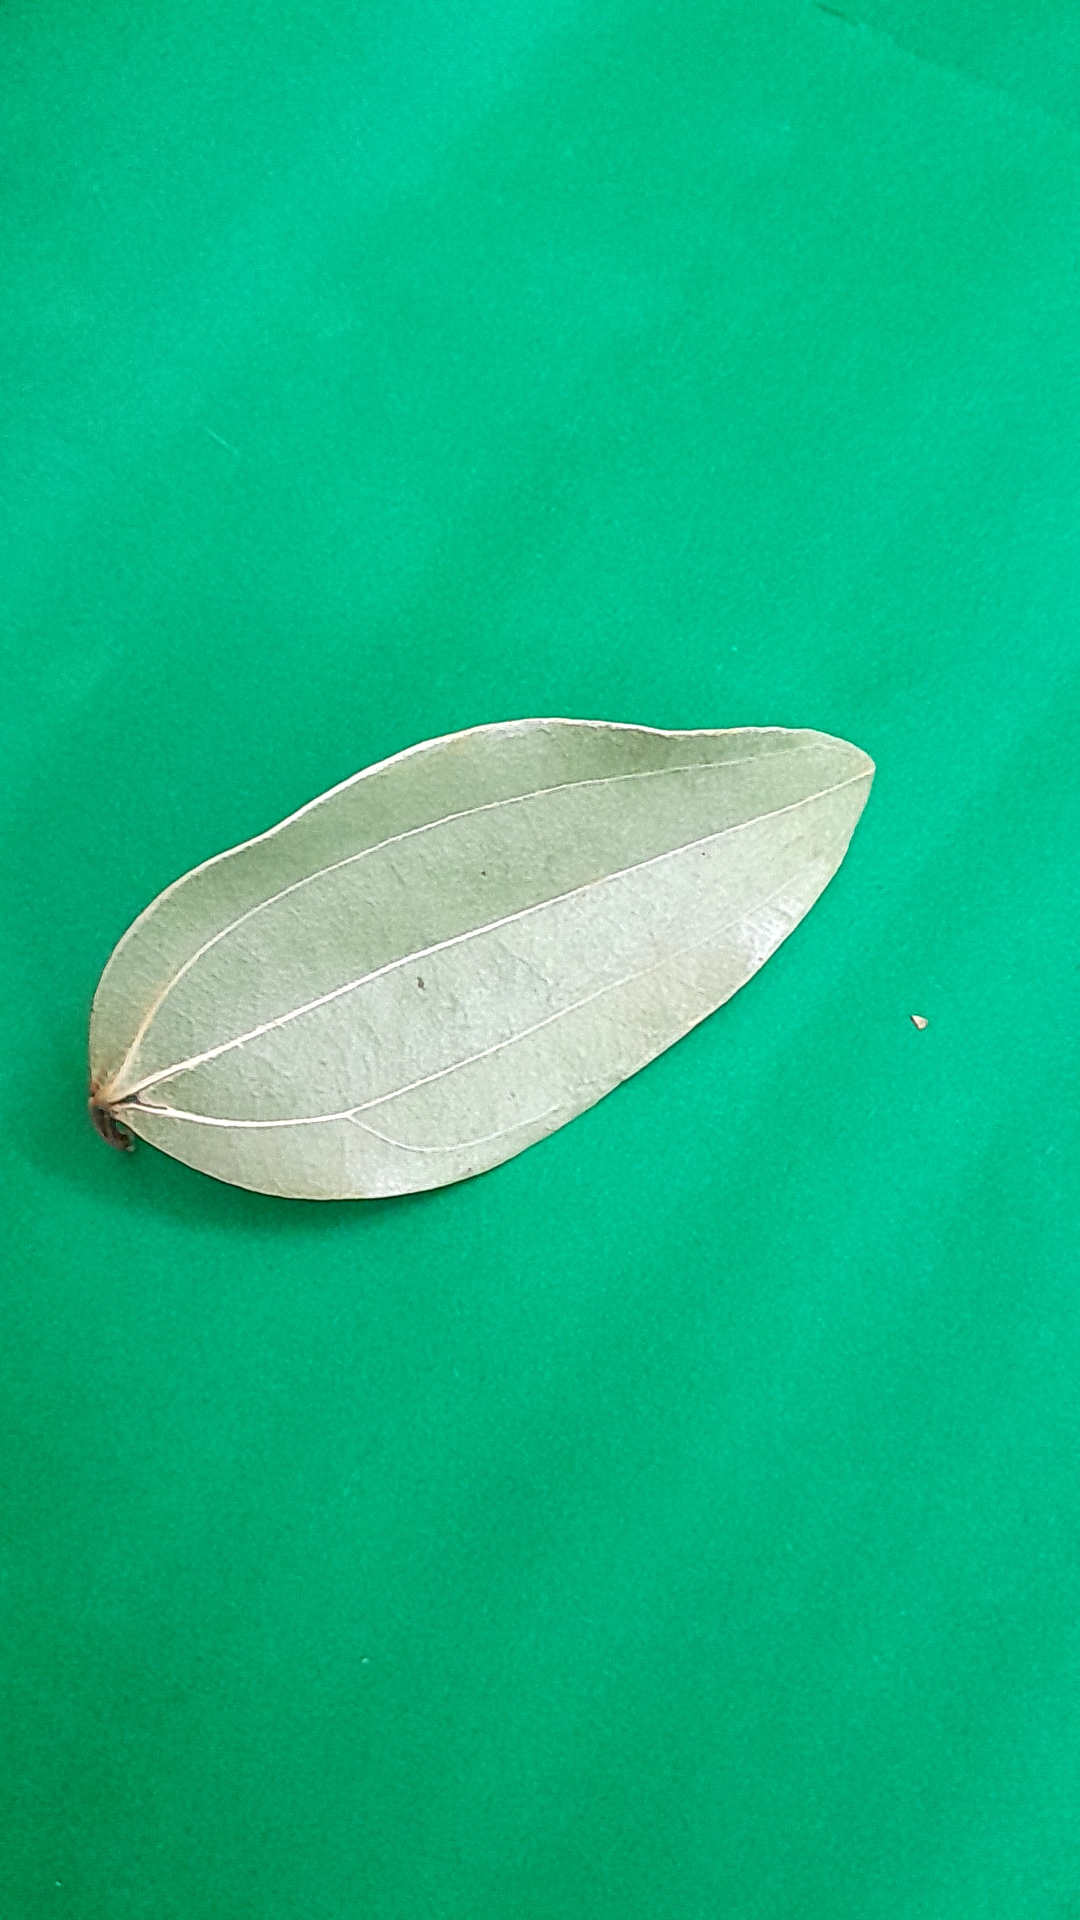
Label: Dry Leaf